The Short Game

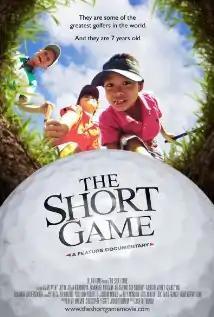

The Short Game is a 2013 documentary film about 7- and 8-year-old golfers. Produced by Justin Timberlake and Jessica Biel and directed by Josh Greenbaum, it presents eight entrants in the 2012 U.S. Kids Golf World Championship. The film premiered in 10 cities on September 20, 2013.